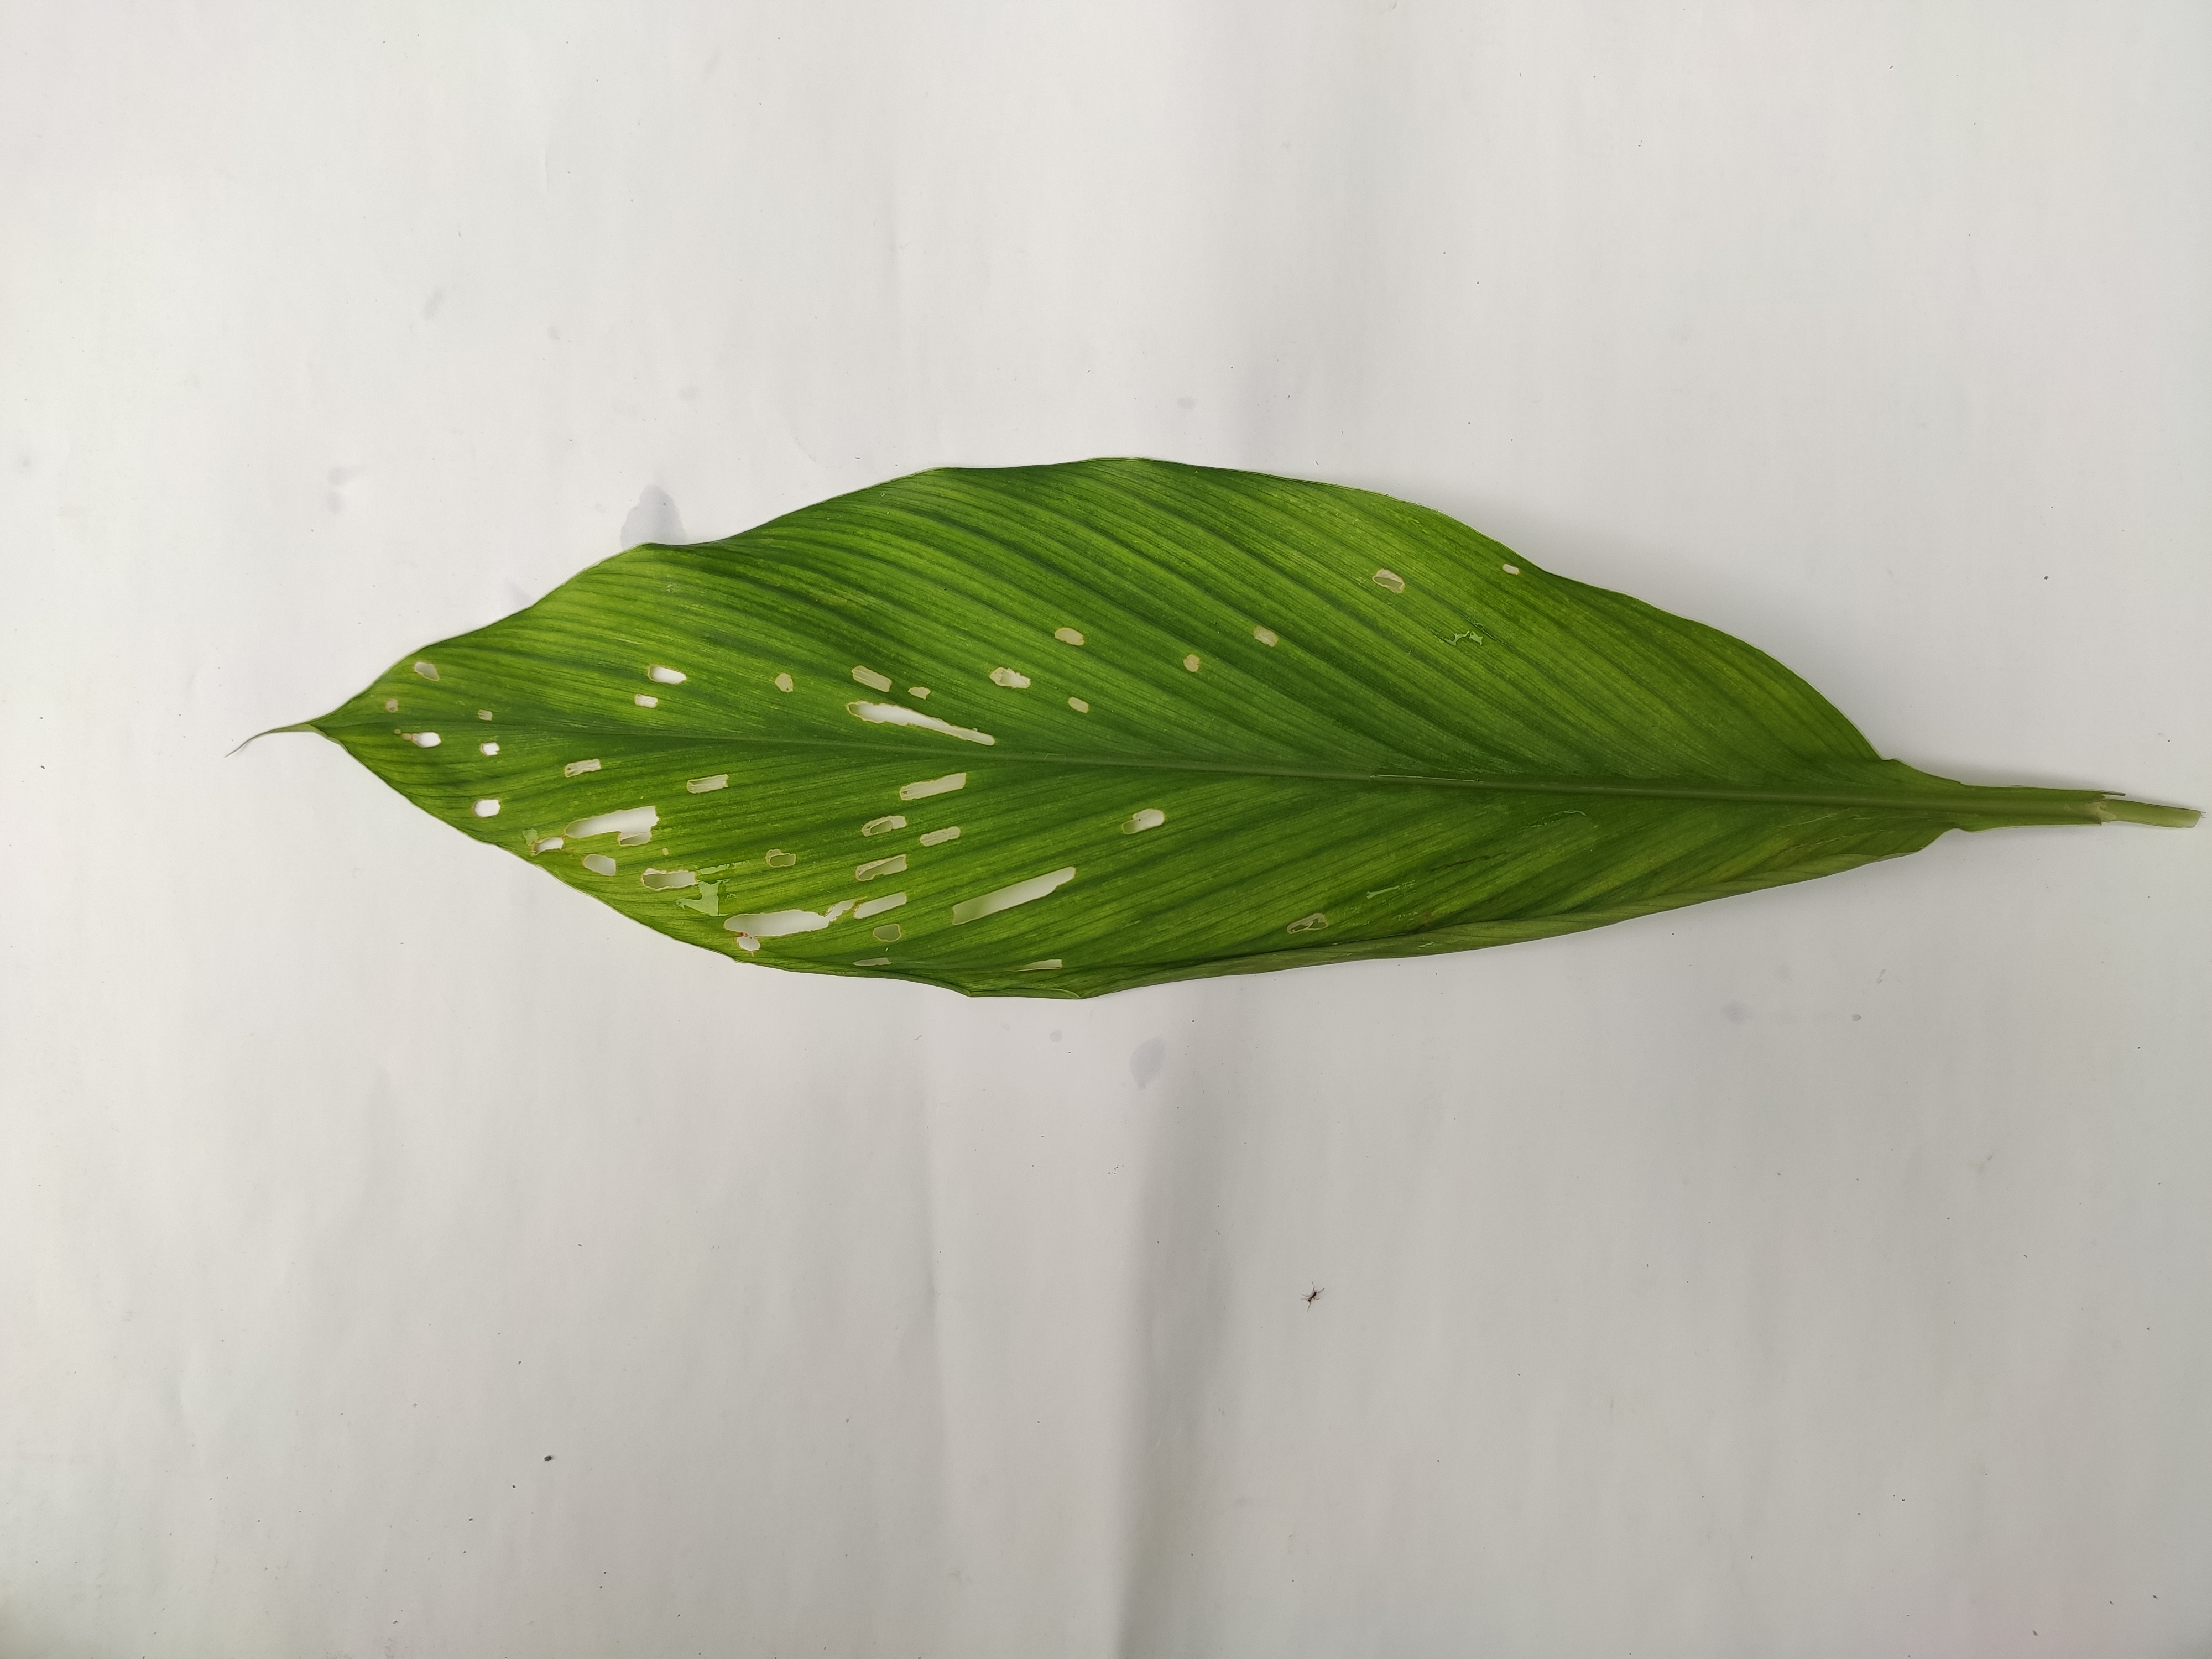
Label: Aphids_Disease